List of military rations

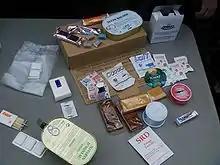
French combat ration

The French Armed Forces 24-hour combat ration, the "Ration de Combat Individuelle Réchauffable" (RCIR) comes in 14 menus packed in a small cardboard box. Inside are two pre-cooked, ready-to-eat meal main courses packed in thin metal cans somewhat like oversized sardine tins, and an hors d'oeuvre in a more conventional can or tin. Current main courses include items such as beef salad, tuna and potatoes, salmon with rice and vegetables, shepherd's pie, rabbit casserole, chili con carne, paella, veau marengo (veal), navarin d'agneau (lamb), poultry and spring vegetables, etc. Hors d'oeuvres include: salmon terrine, chicken liver, tuna in sauce, fish terrine, duck mousse, etc. Each meal box also contains a package of instant soup, hard crackers, cheese spread, chocolate, caramels or boiled sweets, instant café-au-lait, sugar, cocoa powder, matches, a disposable folding ration heater and fuel tablets, and water purifying tablets.